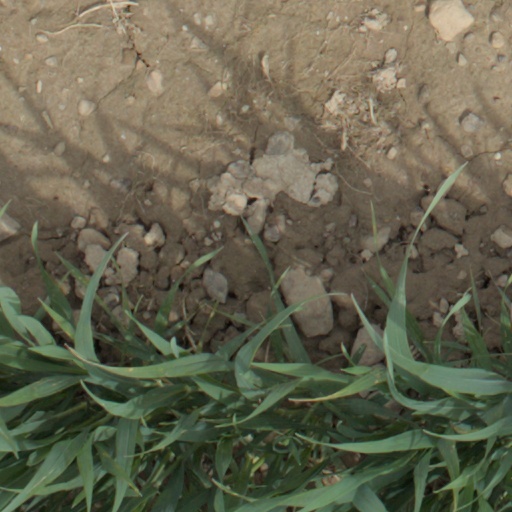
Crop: wheat